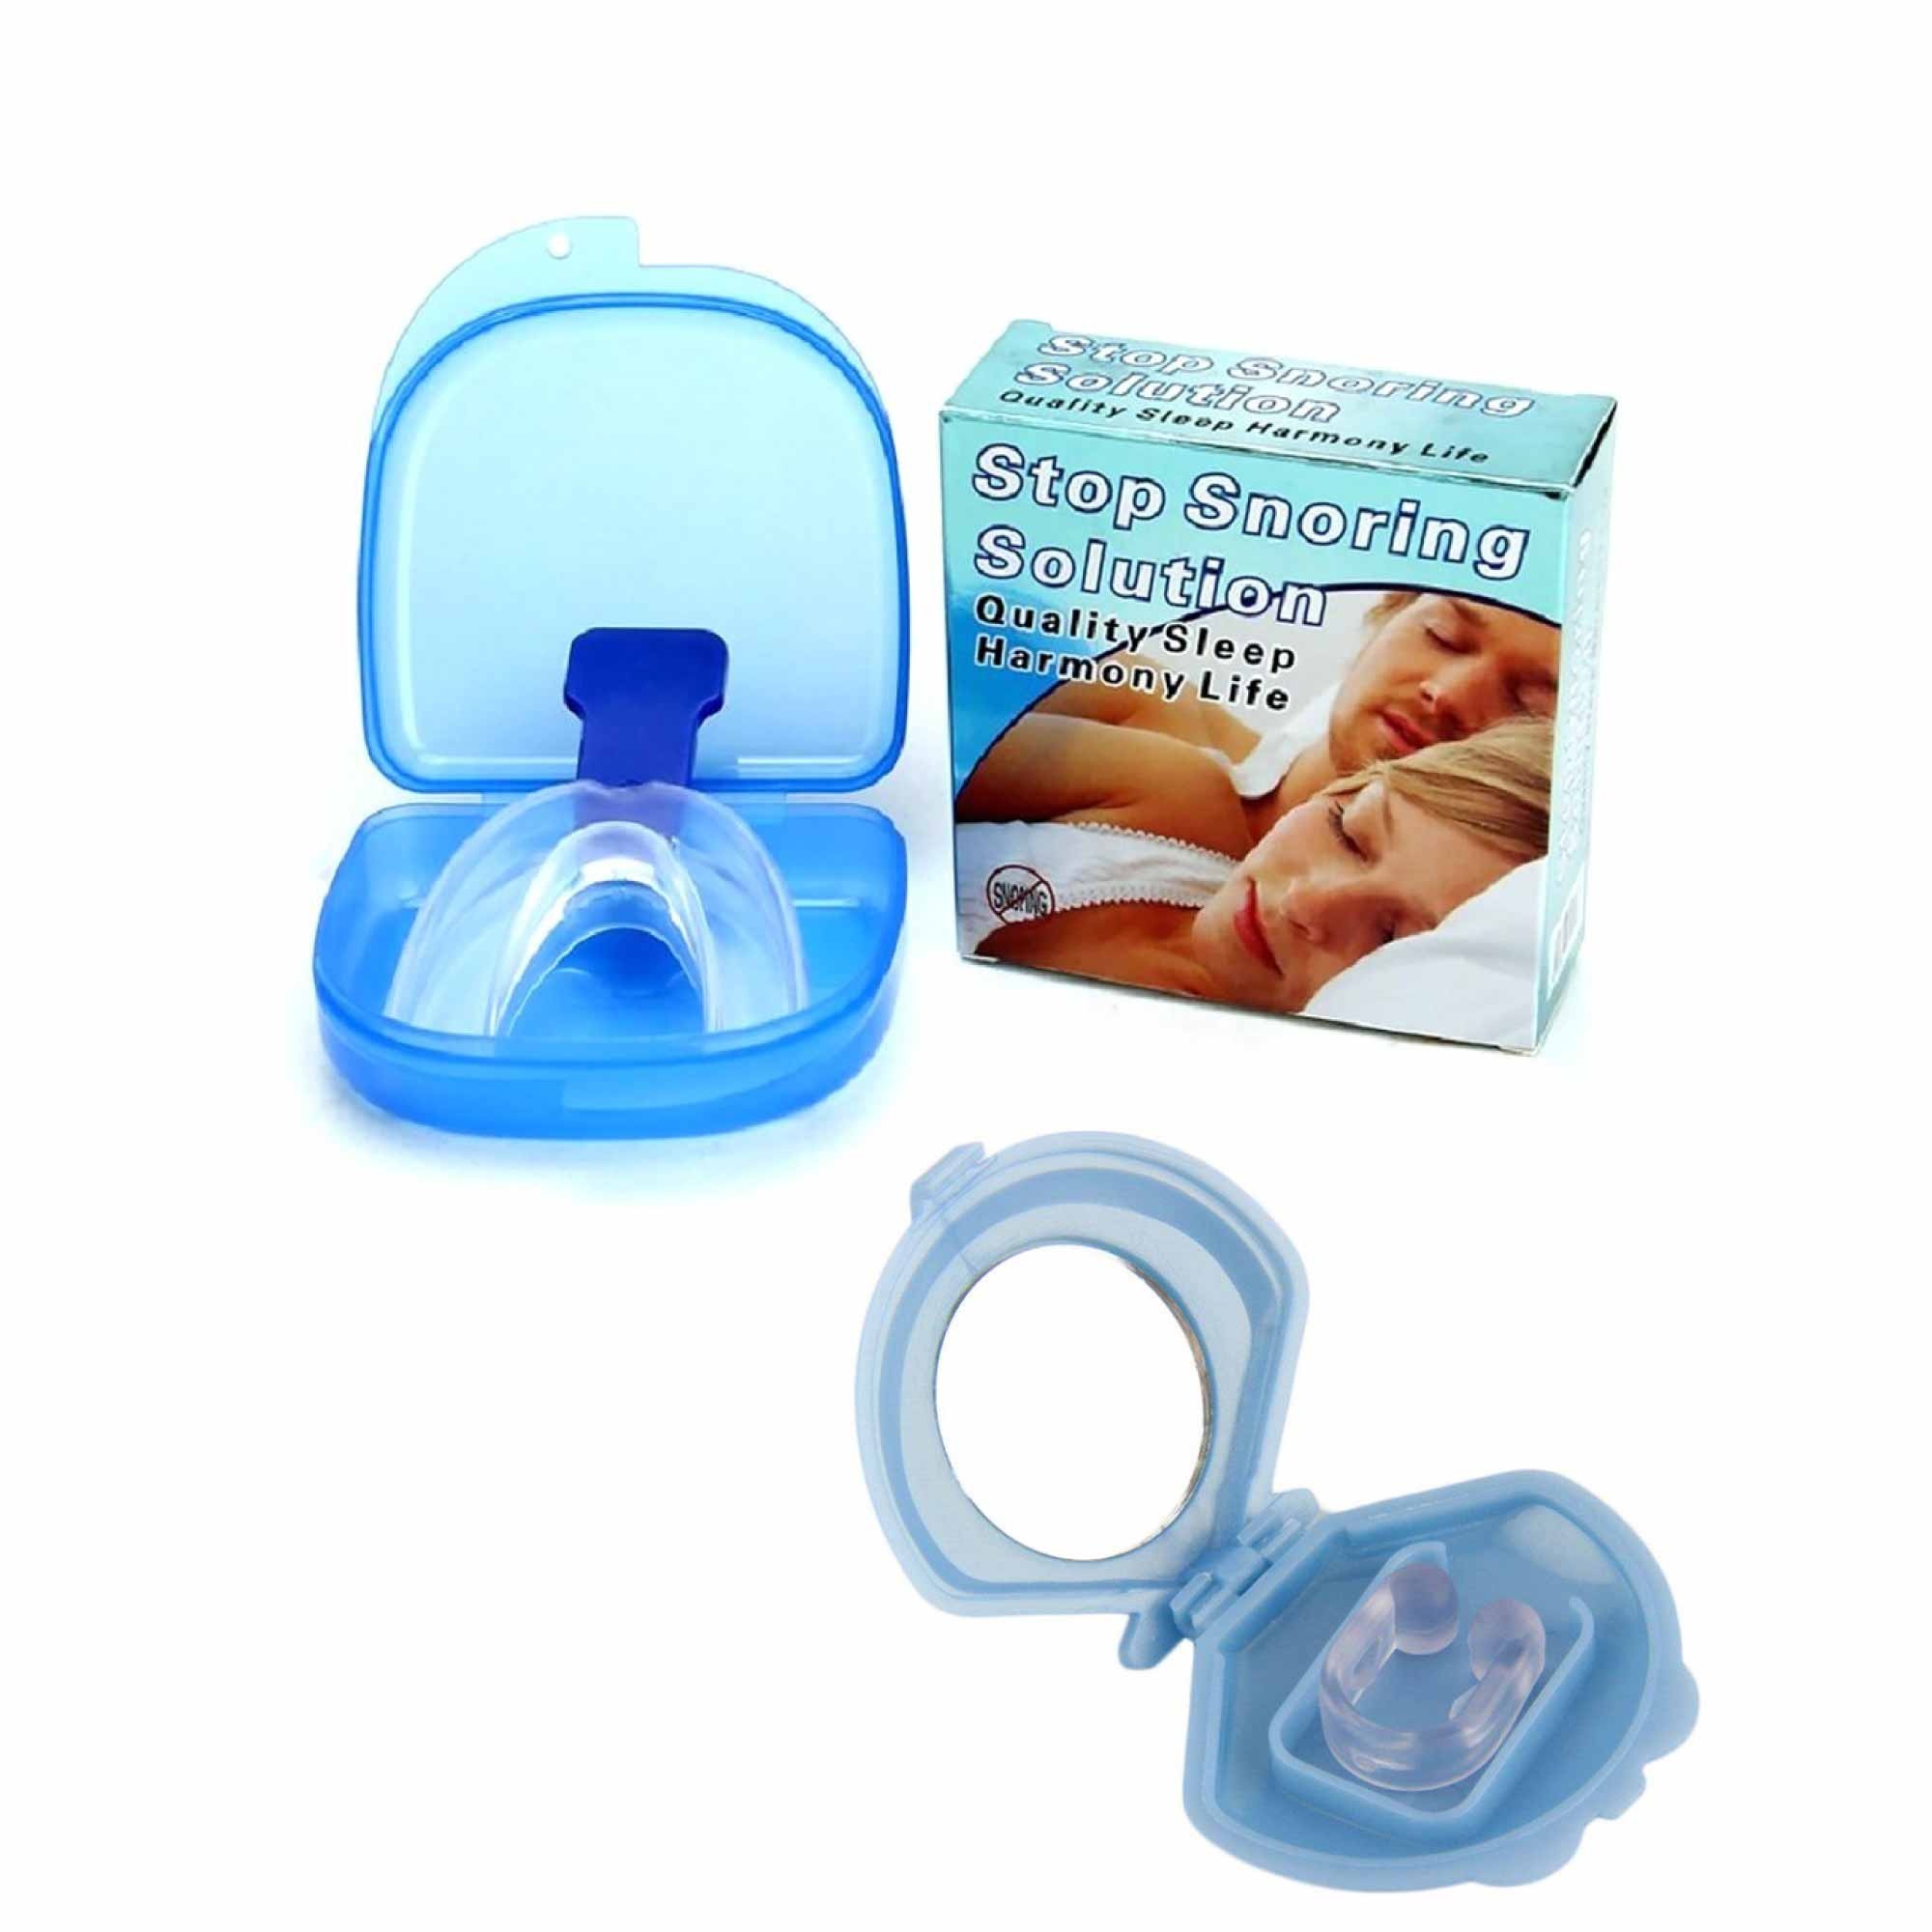
Mouthguard Mouthpiece + Nose Clip Anti Snoring Aid Sleep Breathing Device
Brand: Factory Direct Shop
These two snoring devices are designed to control snoring when asleep. While the mouthpiece gently holds your lower jaw in a slightly forward position while you sleep, the nose clip opens up the nose cavity while breathing during your sleep and helps rest the tongue at a normal stop position. They are both made from a comfortable soft silicone and easy to use. These devices can help reduce mild to moderate snoring. Package Includes 1 x Mouthpiece (in a factory sealed bag) 1 x Sturdy protective case for mouthpiece 1 x Handling tab to enable you to hold the mouthpiece when moulding and fitting 1 x Instruction Manual 1 x Silicon Nose Clip 1 x Sturdy Protective Case Night Stand Disclaimer Please consult your health care practitioner. These statements have not been evaluated by the Food and Drug Administration. These products are not intended to diagnose, treat, cure, or prevent any disease. We make no therapeutic use claims. Therapeutic is defined by the Australian Therapeutic Goods Administration (TGA) as: preventing, diagnosing, curing or alleviating a disease, ailment, defect or injury in persons or animals; or influencing, inhibiting or modifying a physiological process in persons or animals; or testing the susceptibility of persons or animals to a disease or ailment; or influencing, controlling or preventing conception in persons; or testing for pregnancy in persons; or the replacement or modification of parts of the anatomy in persons or animals.
Category: Health & Beauty > Personal Care > Sleeping Aids > Snoring & Sleep Apnea Aids